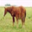
Label: horse